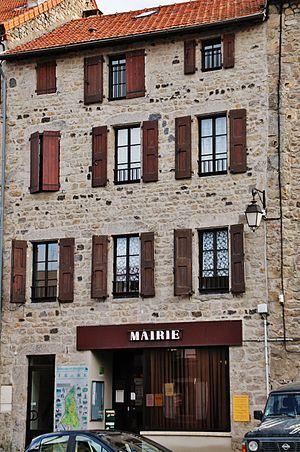
La Mairie
Bel-Air-Val-d'Ance est une commune nouvelle française résultant de la fusion — au 1ᵉʳ janvier 2019 — des communes de Chambon-le-Château et Saint-Symphorien, située dans le département de la Lozère, en région Occitanie.